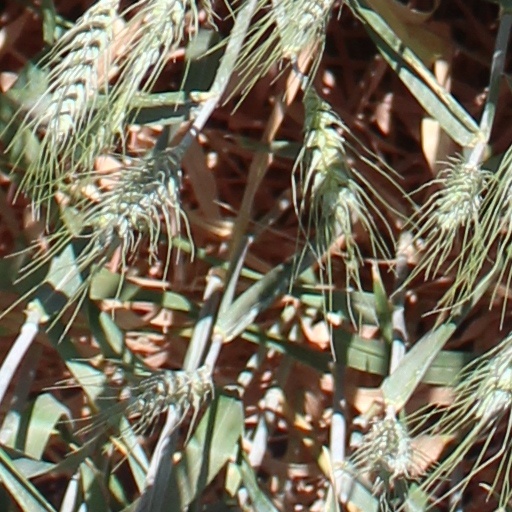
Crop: wheat